New York Daily News

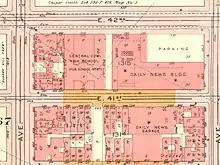
Map of New York Daily News building and garage, circa 1955

From its founding, it was based at 25 City Hall Place, just north of City Hall, and close to Park Row, the traditional home of the city's newspaper trade. In 1921, it moved to 23 Park Place, which was in the same neighborhood. The cramped conditions demanded a much larger space for the growing newspaper.